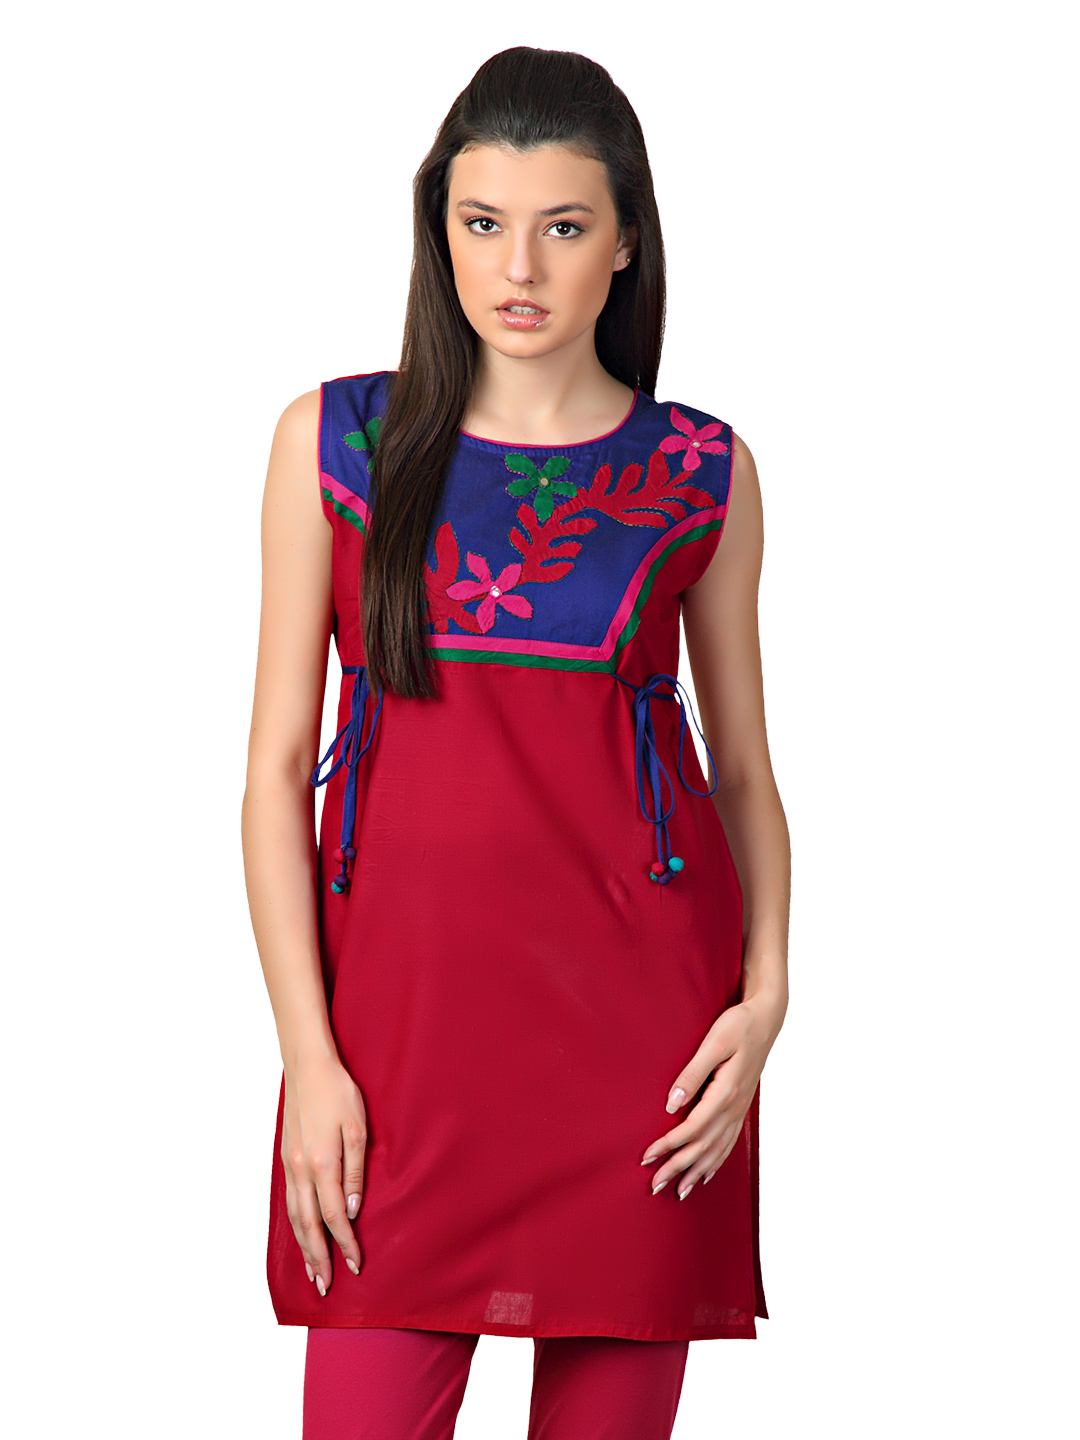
Span Women Red Kurta
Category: Apparel / Topwear / Kurtas
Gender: Women
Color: Red
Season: Summer 2012
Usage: Ethnic